Great Moulton

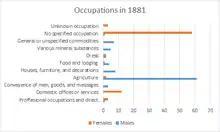

In 1881 just over 60 men were involved with agriculture, which was the largest occupation at the time. Many of the workers were employed as an agricultural labourer, farm servant or cottager. The next most popular job for men was work in houses, furniture or decorations, with 8 male workers employed in this profession. Most of the women during 1881 were not in specific occupations, although 12 women were employed in domestic offices or services, with the next most popular job for females being work in professional occupations and their direct subordinates, with 3 women and one male employed.